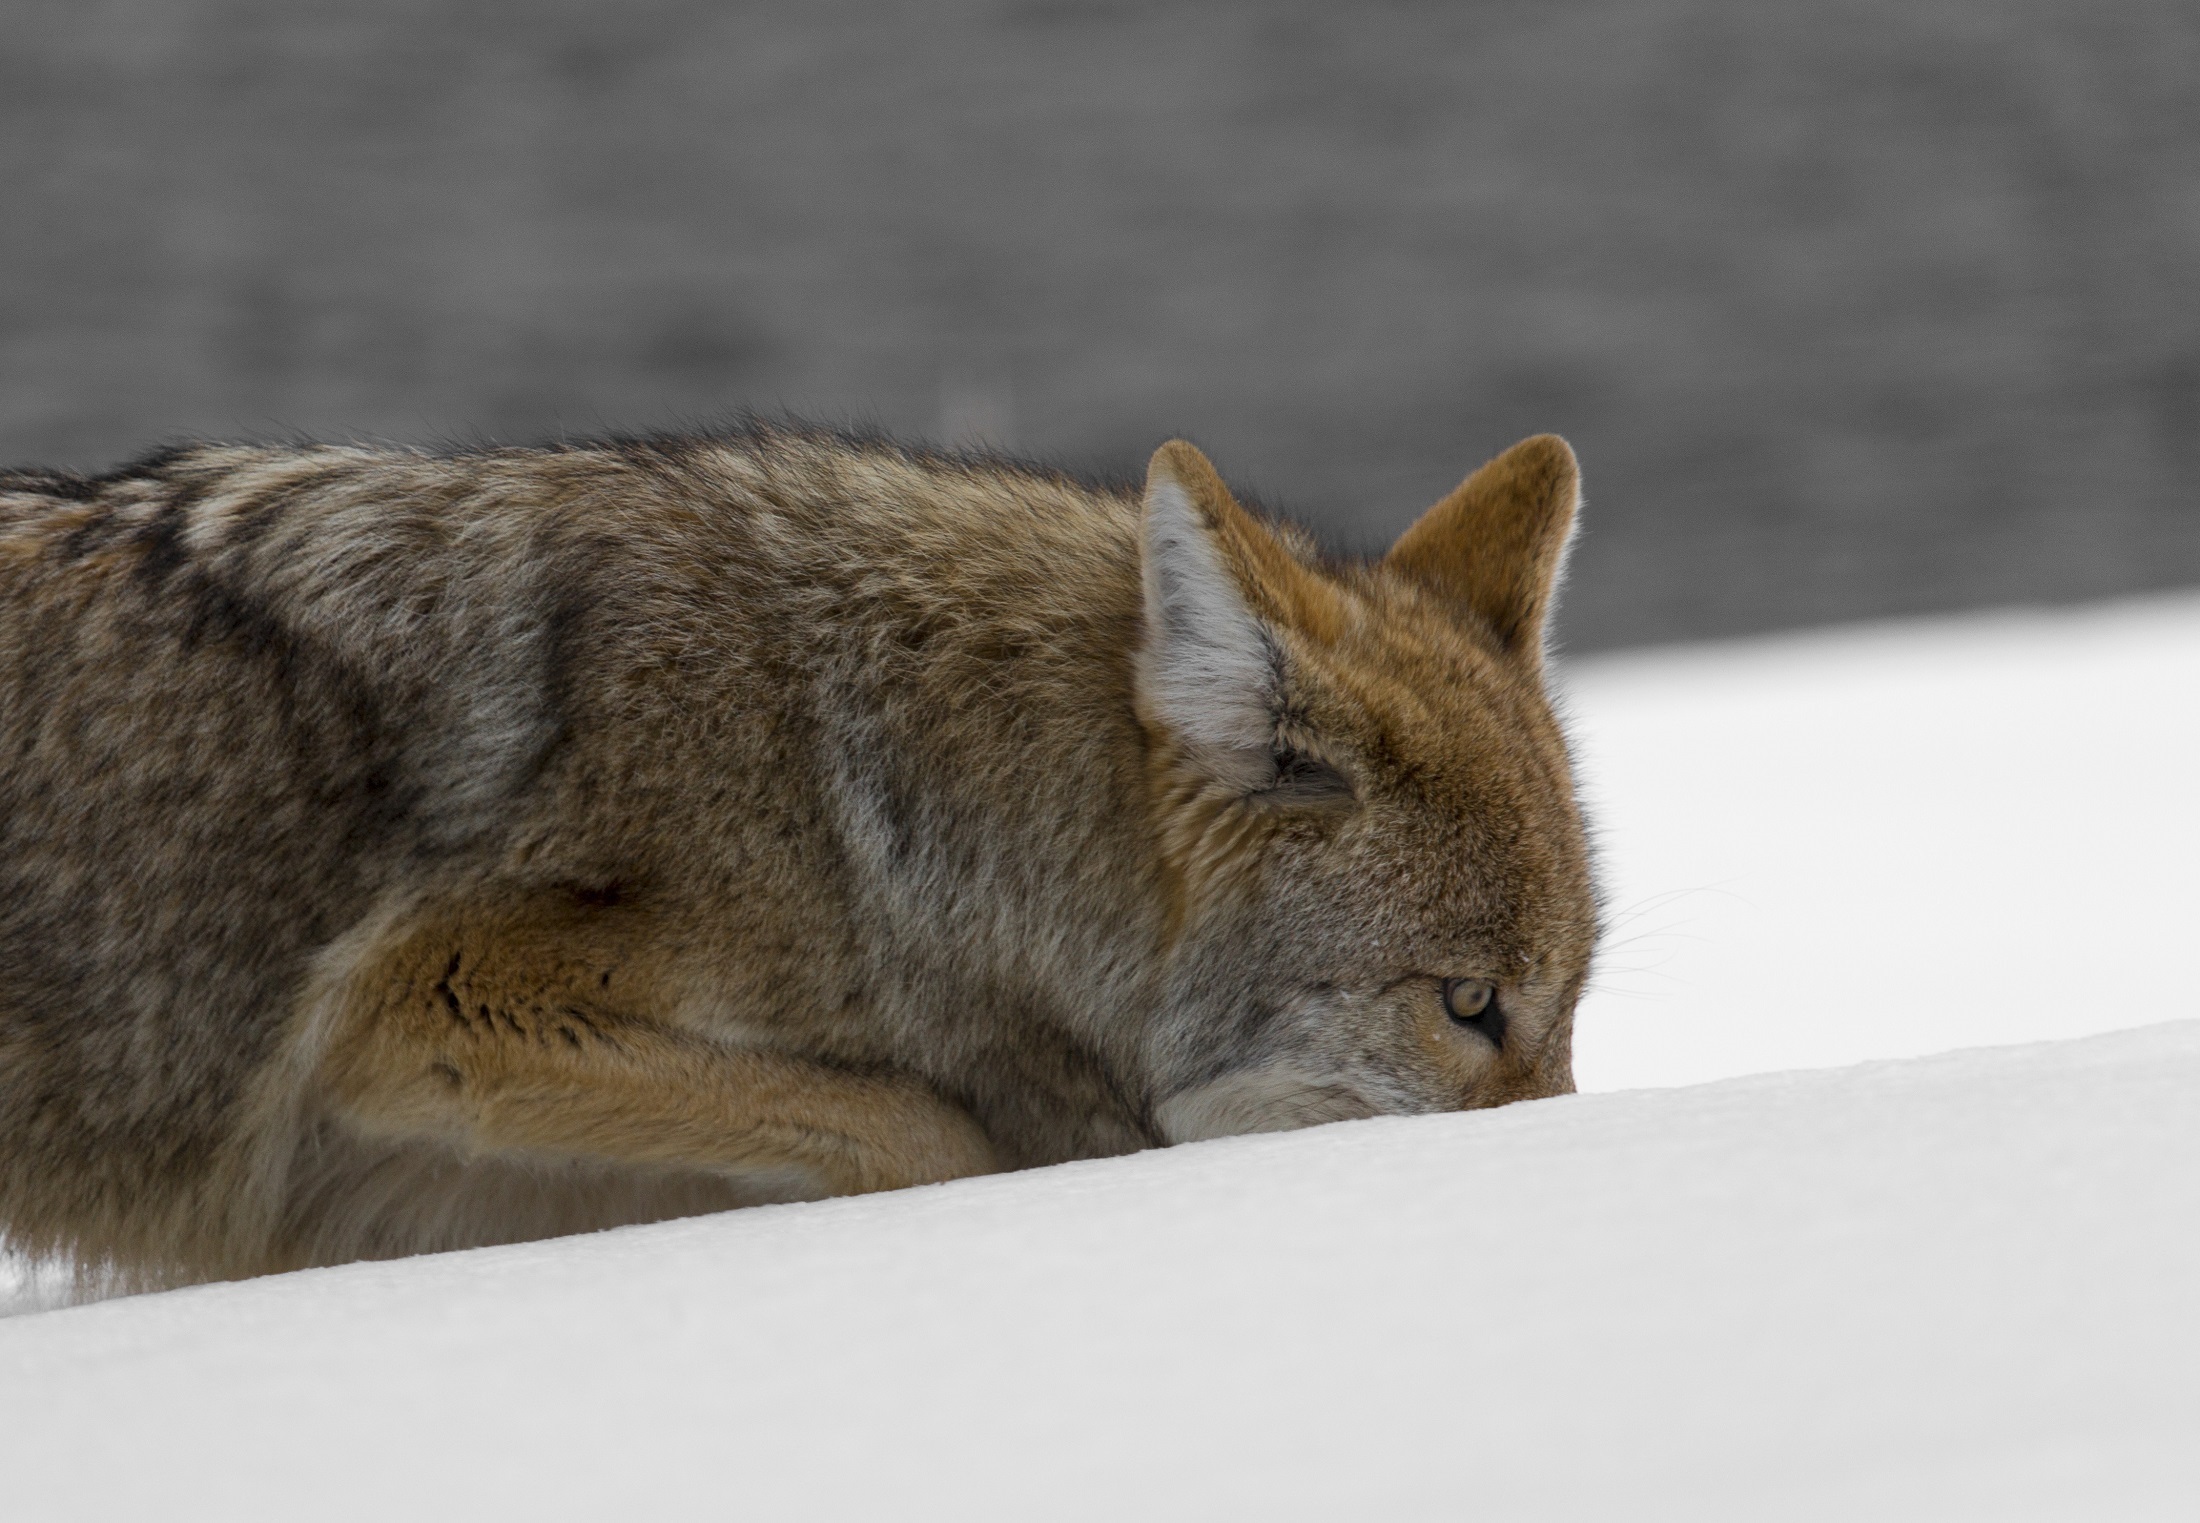
nature, wilderness, walking, snow, wildlife, wild, portrait, mammal, predator, coyote, fauna, close up, outdoors, stalking, furry, vertebrate, carnivore, hunter, dog like mammal